Germanic umlaut

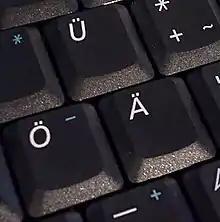
, , on a German computer keyboard

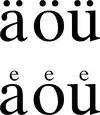
New and old notation of umlauted vowels

German orthography is generally consistent in its representation of i-umlaut. The umlaut diacritic, consisting of two dots above the vowel, is used for the fronted vowels, making the historical process much more visible in the modern language than is the case in English: – , – , – , – . This is a neat solution when pairs of words with and without umlaut mutation are compared, as in umlauted plurals like – ("mother" – "mothers").